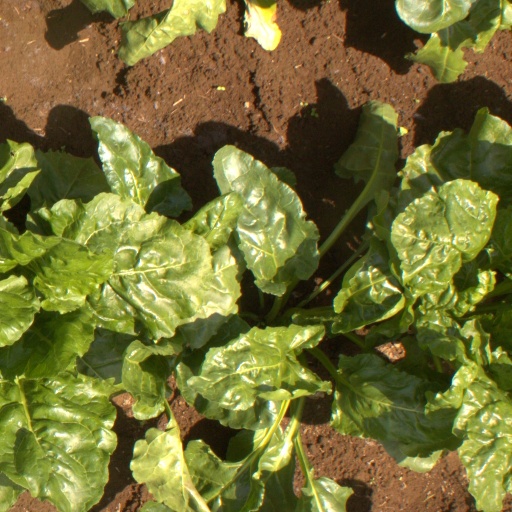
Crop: sugar beet